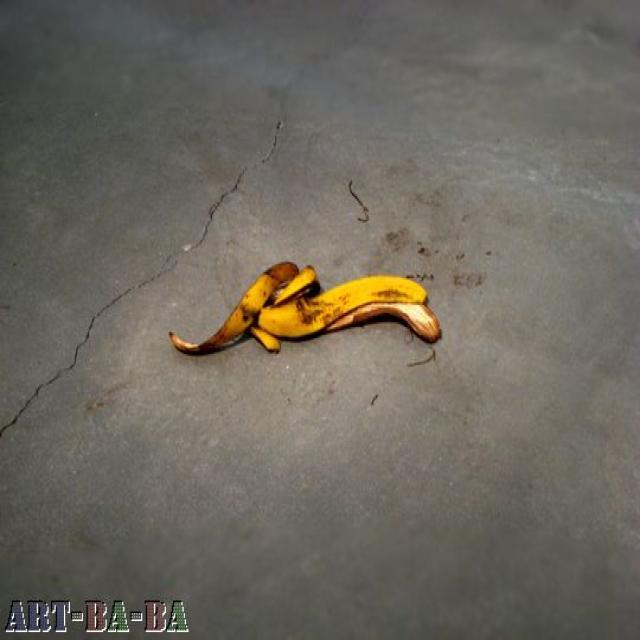
Label: bananas